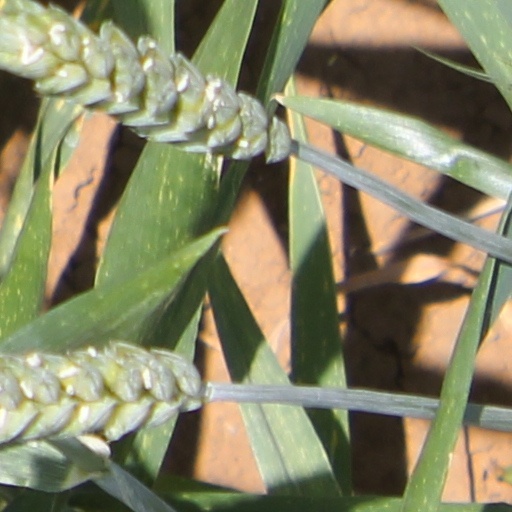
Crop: wheat